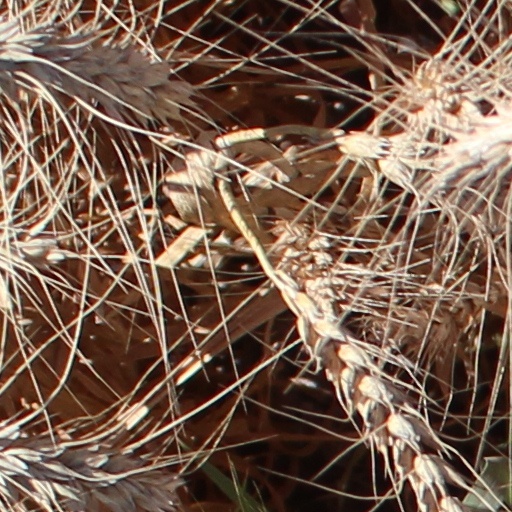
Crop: wheat